Hubert Leonard Murray

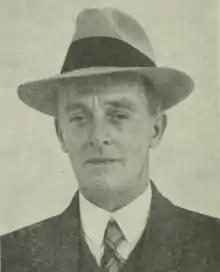
Murray in 1939

Hubert Leonard Murray (13 December 1886 – 10 December 1963) was an Australian colonial administrator who served as Administrator of Papua between 1940 and 1942